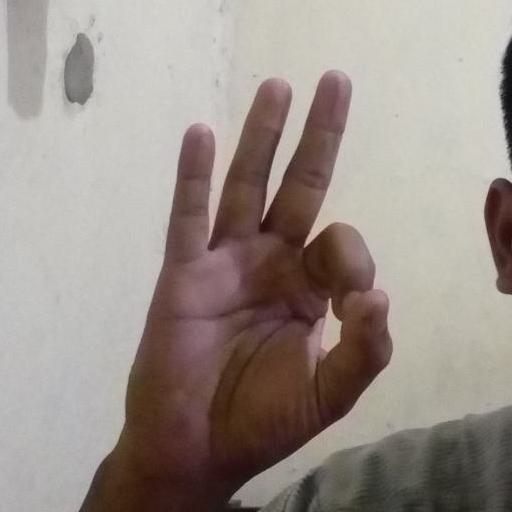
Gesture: ok